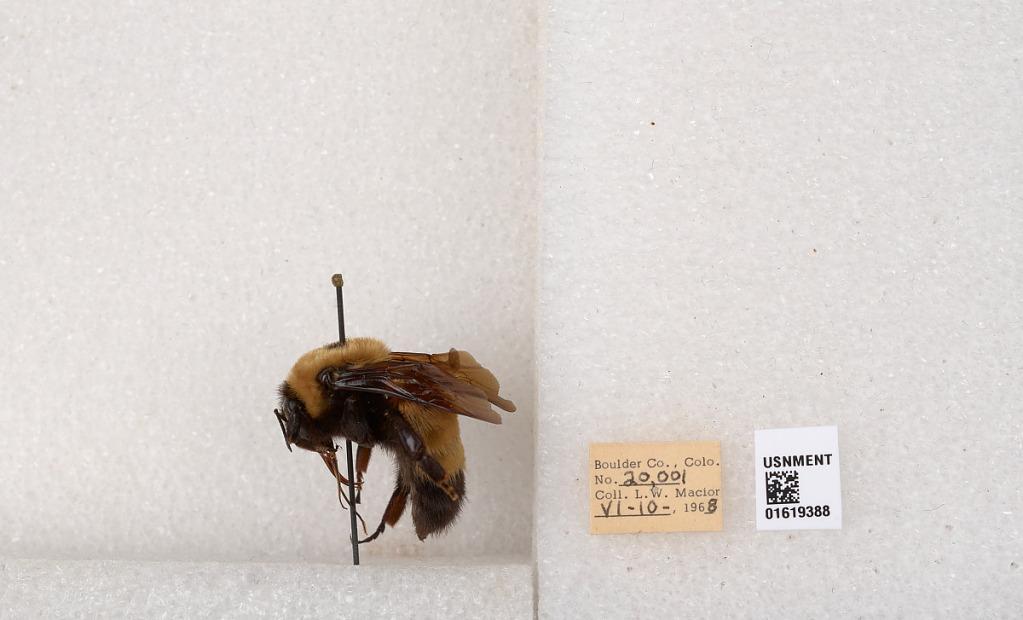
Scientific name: Bombus (Bombus) nevadensis Cresson